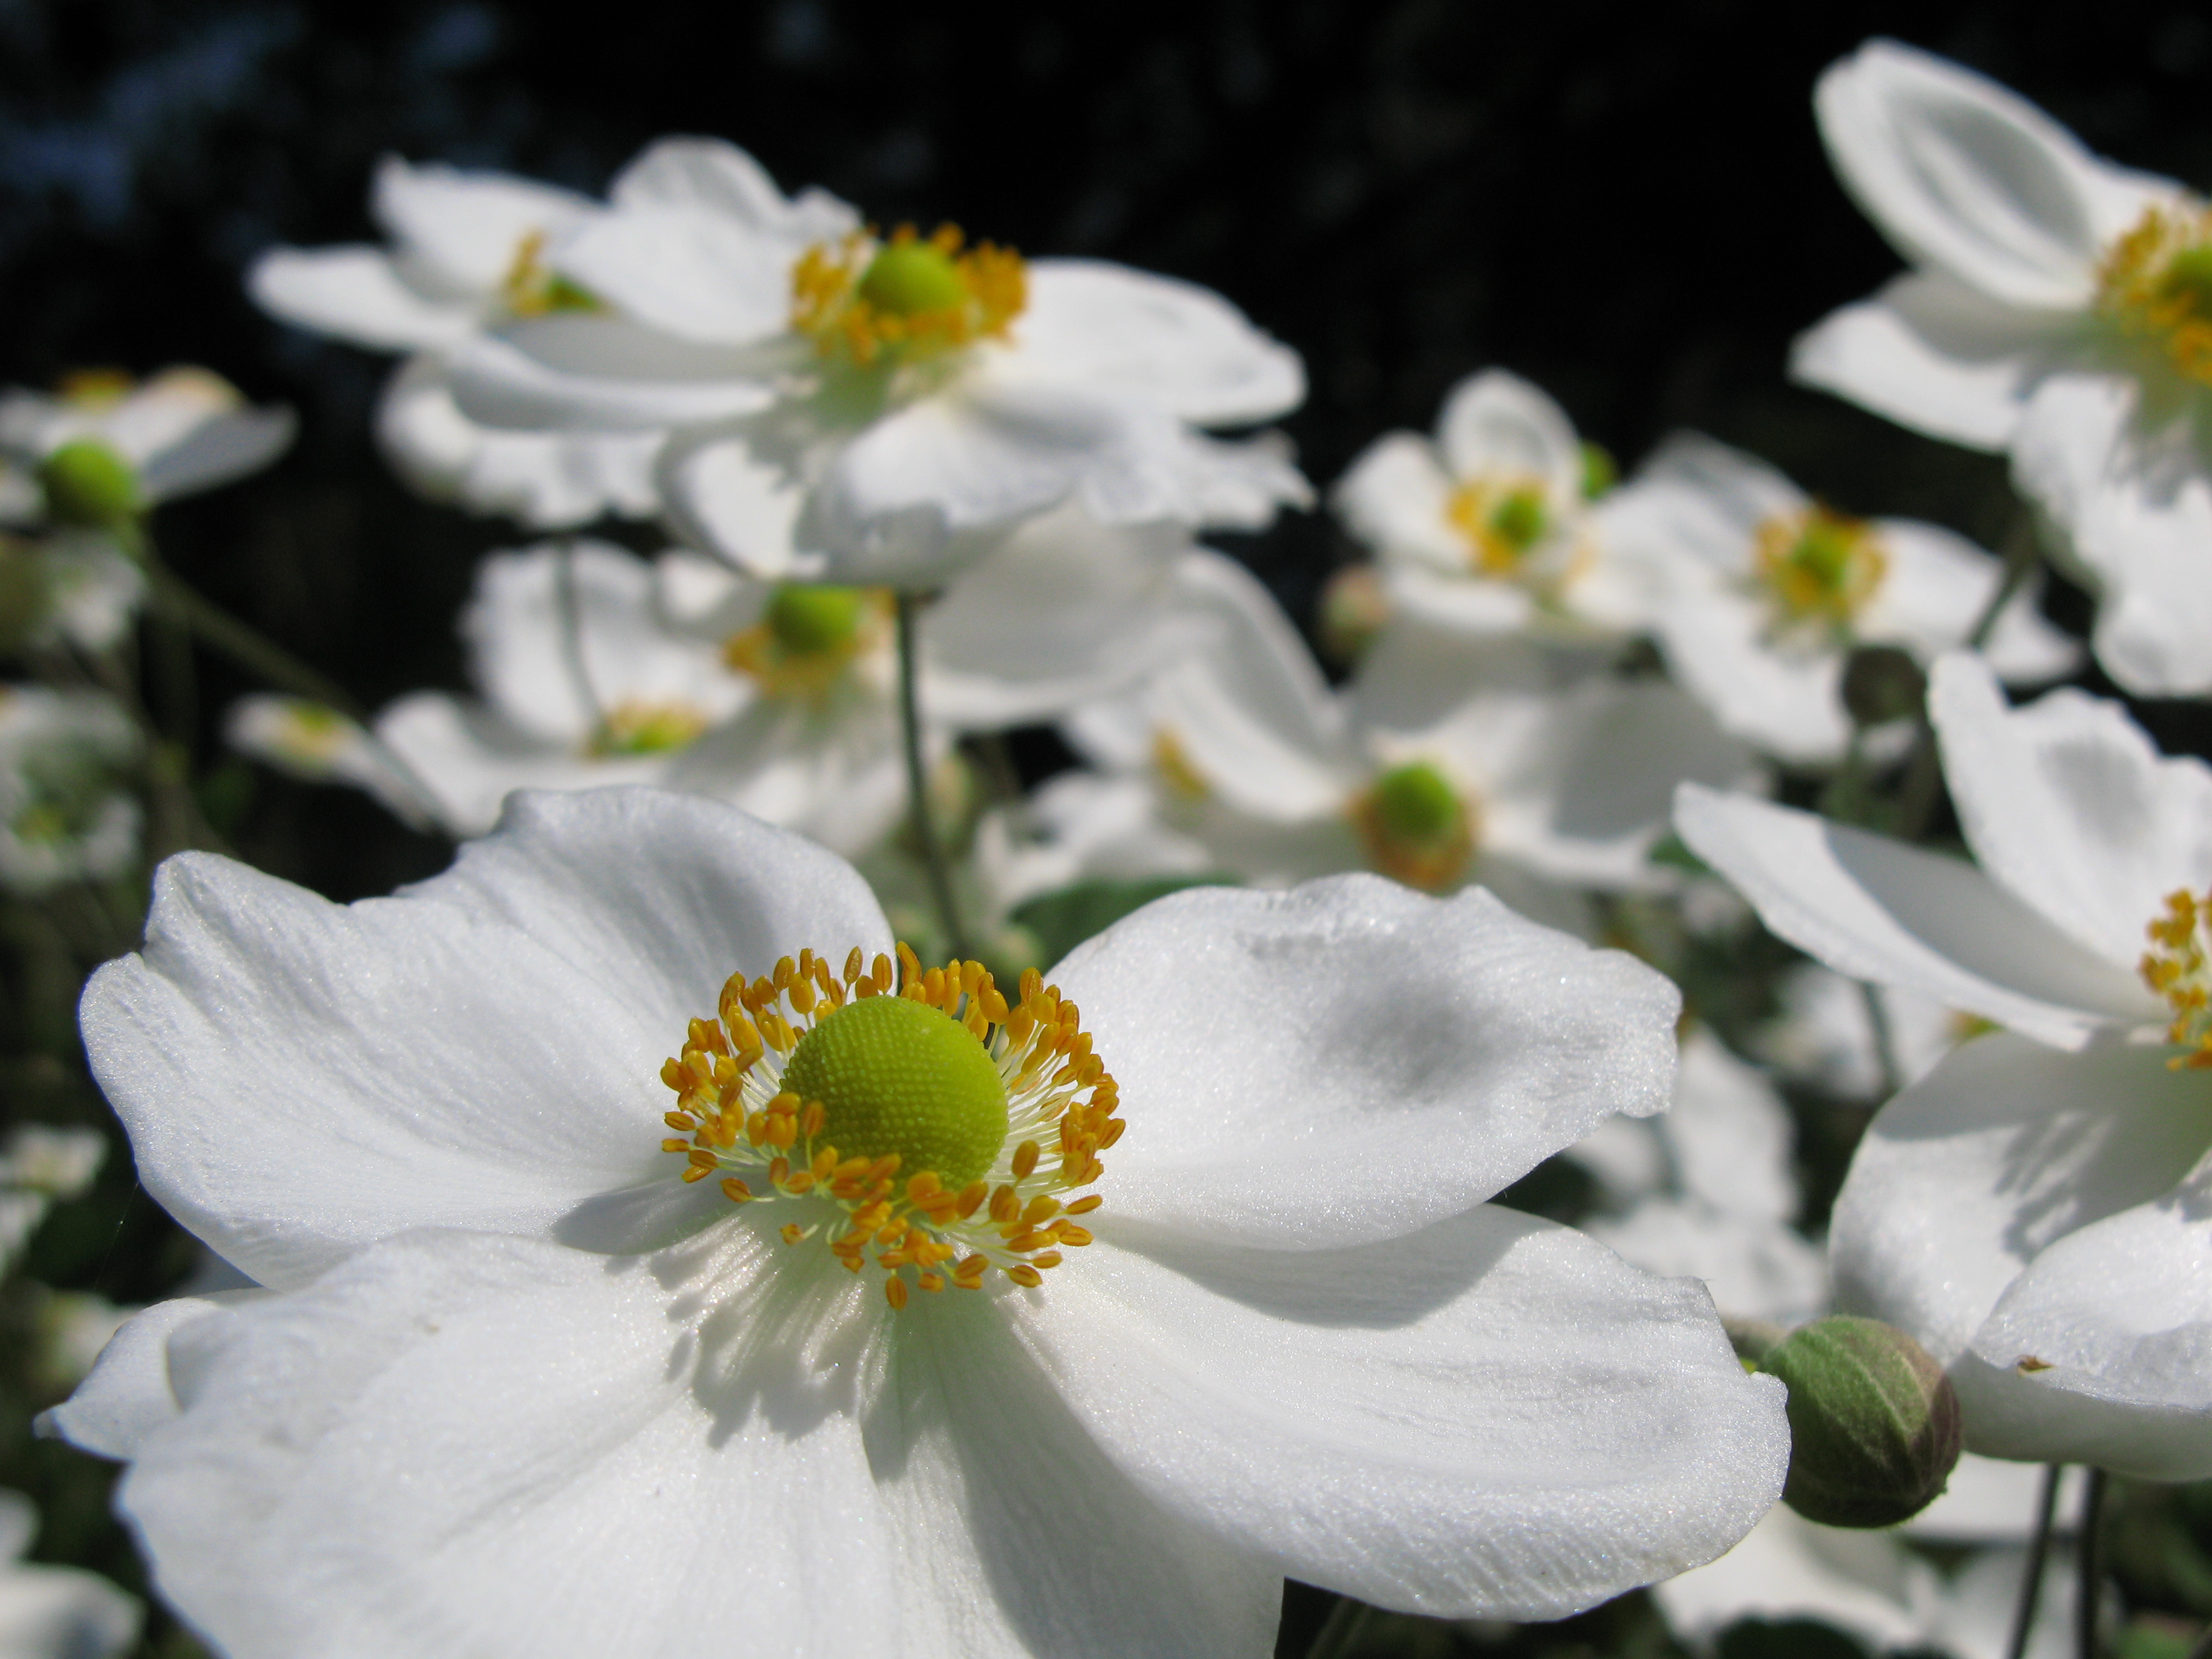
blossom, plant, flower, petal, high, botany, flora, wildflower, japanese, hires, anemone, hi, res, g7, macro photography, hupehensis, flowering plant, oxeye daisy, land plant